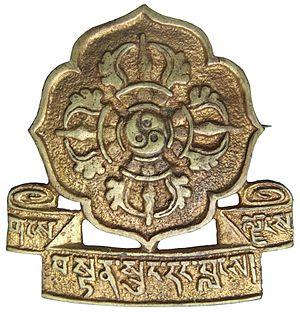
Le Chushi Gangdruk, était une organisation de résistance et de guérilla tibetaine, qui tenta de renverser la domination de la République populaire de Chine au Tibet à partir des années 1950.